Jezreel Valley Railway monument

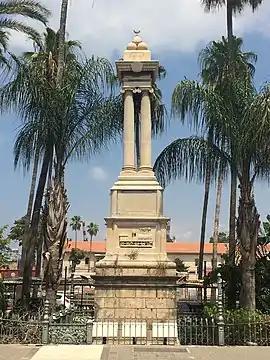
View of the front of the monument.

The Jezreel Valley Railway monument, located in Haifa, Israel, is a commemorative monument celebrating the opening of the Jezreel Valley Railway by the Ottoman Empire in 1905. It was designed in Istanbul and transported by sea to Haifa for the official opening of the railway.